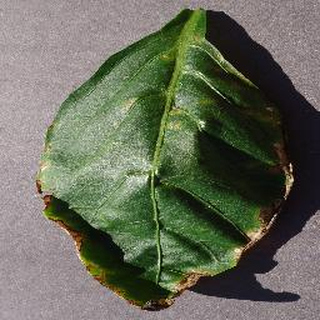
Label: bell_pepper_bacterial_spot